Oakland, California

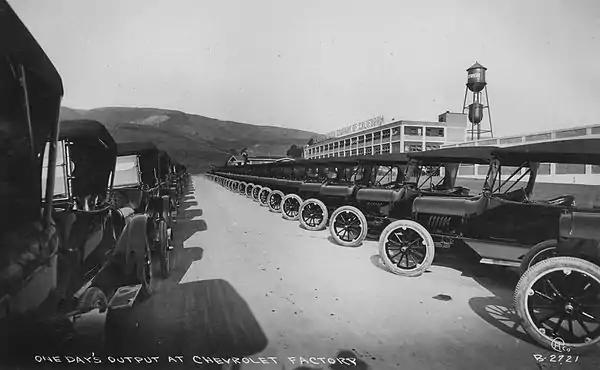
One day's output of 1917 automobiles at Chevrolet's major West Coast plant, now the location of Eastmont Town Center

Oakland was one of the worst affected cities in California that was impacted by the San Francisco plague of 1900–1904. Quarantine measures were set in place at the Oakland ports requiring the authorities at the port to inspect the arriving vessels for the presence of infected rats. Quarantine authorities at these ports inspected over a thousand vessels per year for plague and yellow fever. By 1908, over 5,000 people were detained in quarantine. Hunters were sent to poison the affected areas in Oakland and shoot the squirrels, but the eradication work was limited in its range because the State Board of Health and the United States Public Health Service were only allotted about $60,000 a year to eradicate the disease. During this period Oakland did not have sufficient health facilities, so some of the infected patients were treated at home.